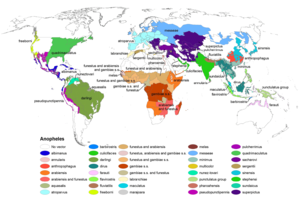
Le genre Anopheles regroupe des moustiques de l'ordre des Diptera, de la famille des Culicidae, sous-famille des Anophelinae. Cette sous-famille comporte également deux autres genres : Bironella et Chagasia, numériquement bien moins nombreux.